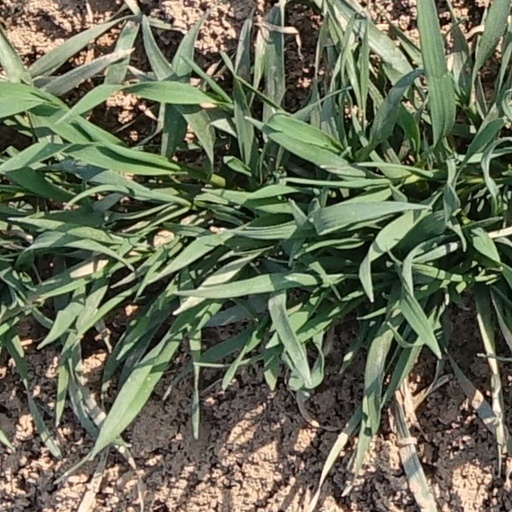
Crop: wheat